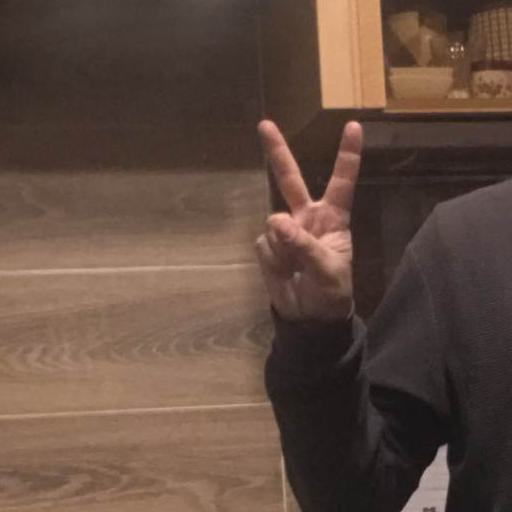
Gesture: peace